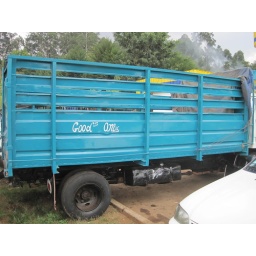
Toyoace cargo truck bed at Camoco service station on Bafoussam Road above Bamenda